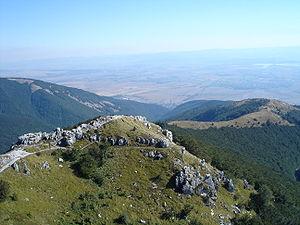
Le col de Chipka est un col de montagne du Grand Balkan, en Bulgarie, culminant à 1 190 mètres d'altitude. Il passe à proximité du mont Chipka. Il relie la plaine danubienne au nord et la plaine de Thrace au sud, la ville de Gabrovo au nord et celle de Kazanlak au sud.
Les batailles de Chipka, sont une série d'affrontements, entre les armées d'une part, de l'Empire russe et des insurgés bulgares et, d'autre part de l'Empire ottoman. Elle se déroulèrent en 1877 et 1878, lors de la Dixième guerre russo-turque qui aboutit à la création d'une Bulgarie autonome au sein de l'Empire ottoman.
Chipka est une petite ville située dans le centre de la Bulgarie, à 163 km à l'est de la capitale Sofia